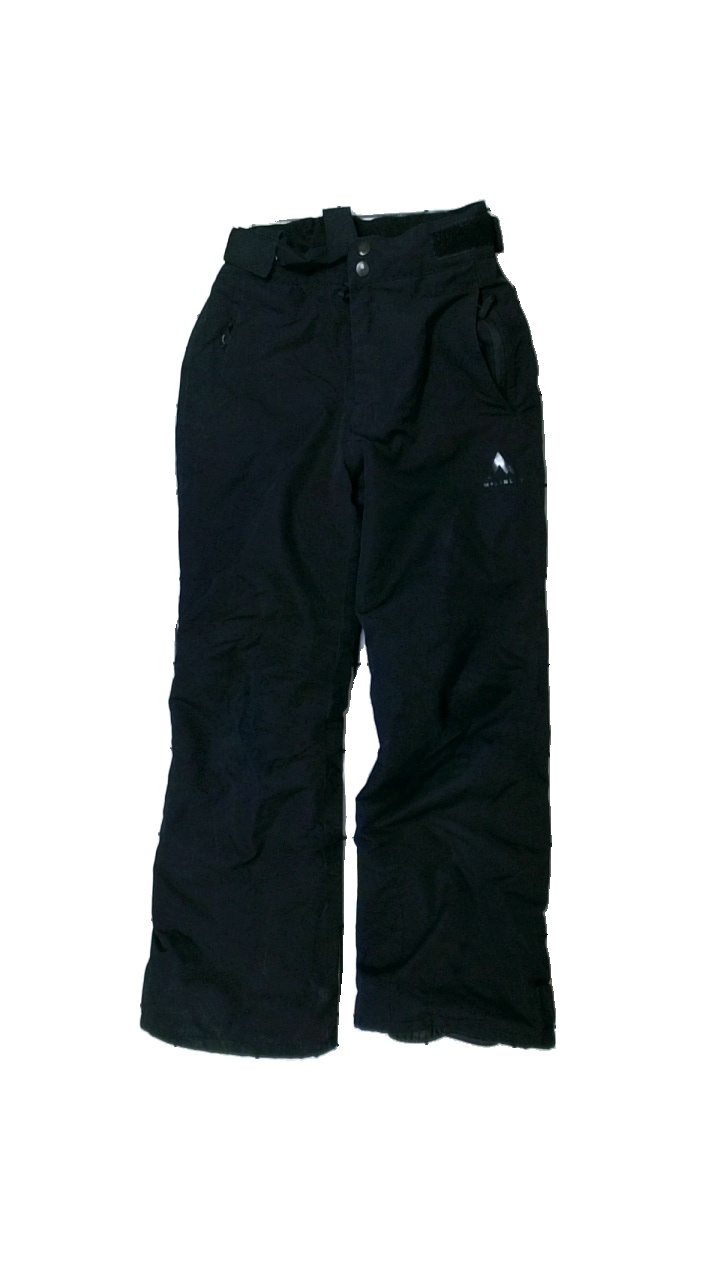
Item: Outerwear (Children)
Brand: Mckinley (intersport)
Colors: Black
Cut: Regular
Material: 100% polyester
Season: All
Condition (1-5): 3
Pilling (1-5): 5
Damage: Frayed edges
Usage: Reuse
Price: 50-100